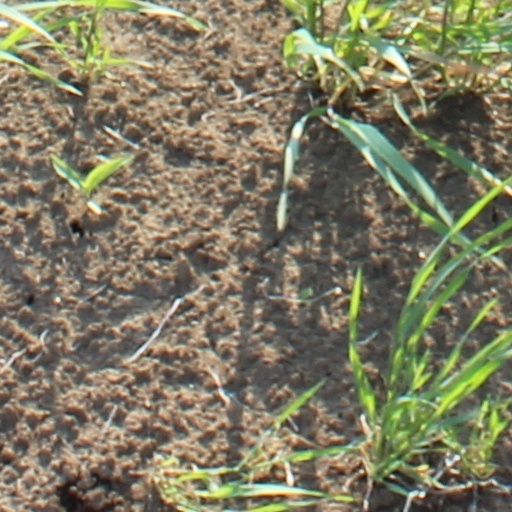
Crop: wheat